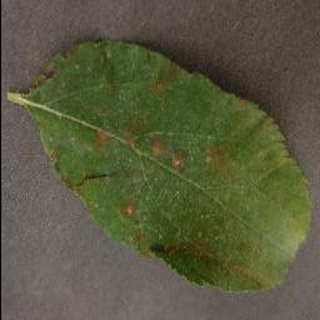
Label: apple_cedar_apple_rust